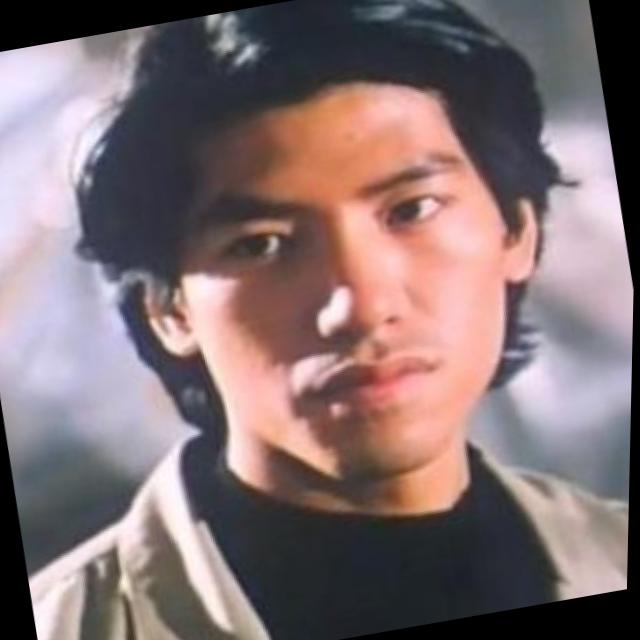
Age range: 21-44